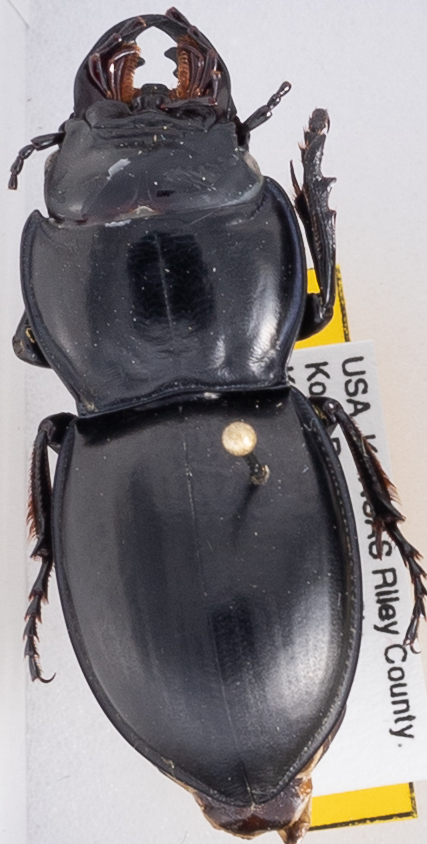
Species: Pasimachus californicus
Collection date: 2015-08-17
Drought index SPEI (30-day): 0.318
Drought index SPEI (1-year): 0.454
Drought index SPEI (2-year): -0.27